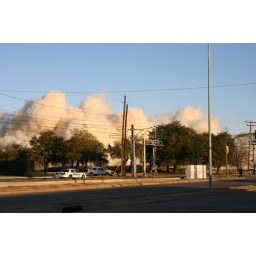
This is all that remains of the building a big dust cloud which cleared in 30 minutes